Halvdan Koht

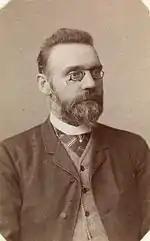

Halvdan Koht was born on 7 August 1873 in Tromsø, one of the larger cities in Northern Norway. He was the second of four children born to Paul Steenstrup Koht (1844–1892), an educator and politician, and Betty Giæver (1845–1936), a part-time teacher with a penchant for singing, languages and drawing. Betty's antecedents were mixed: she was maternally descended from Northern Germany, yet on her father's side she was of Norwegian origin—a distinguished forebear on that side was her great-grandfather, the civil servant Jens Holmboe from Tromsø. Through the offspring of his maternal grand-uncle, Halvdan Koht was a third cousin of the parliamentarian Ola Krogseng Giæver. In Paul Koht's lineage, Kjeld Stub was a distant ancestor. The name Koht stems from German immigrants to Norway in the 17th century.